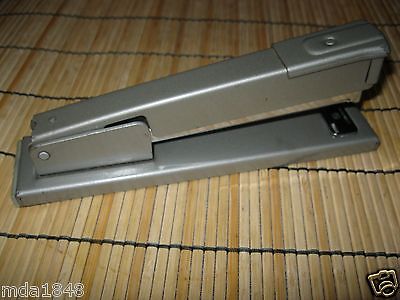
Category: stapler